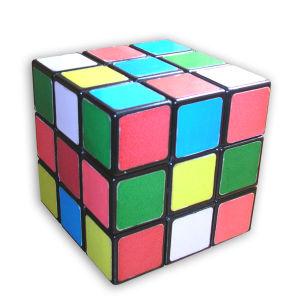
Un jouet est un objet dont la fonction principale est de permettre le jeu. Les jouets sont généralement associés avec les enfants ou les animaux domestiques, mais il n'est pas inhabituel pour les adultes et pour certains animaux non-domestiques de jouer avec des jouets. Beaucoup d'objets sont fabriqués pour servir de jouets, mais certains qui sont produits pour d'autres buts peuvent également être utilisés comme des jouets. Un enfant peut ramasser un objet de la maison et le jeter, en prétendant que c'est un avion, ou un animal peut jouer avec une pomme de pin, la mordre, la chasser, ou la jeter en l'air. Certains jouets sont fabriqués principalement pour être des pièces de collection et ne sont pas destinés au jeu.